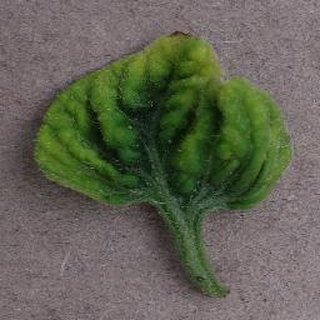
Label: tomato_yellow_leaf_curl_virus